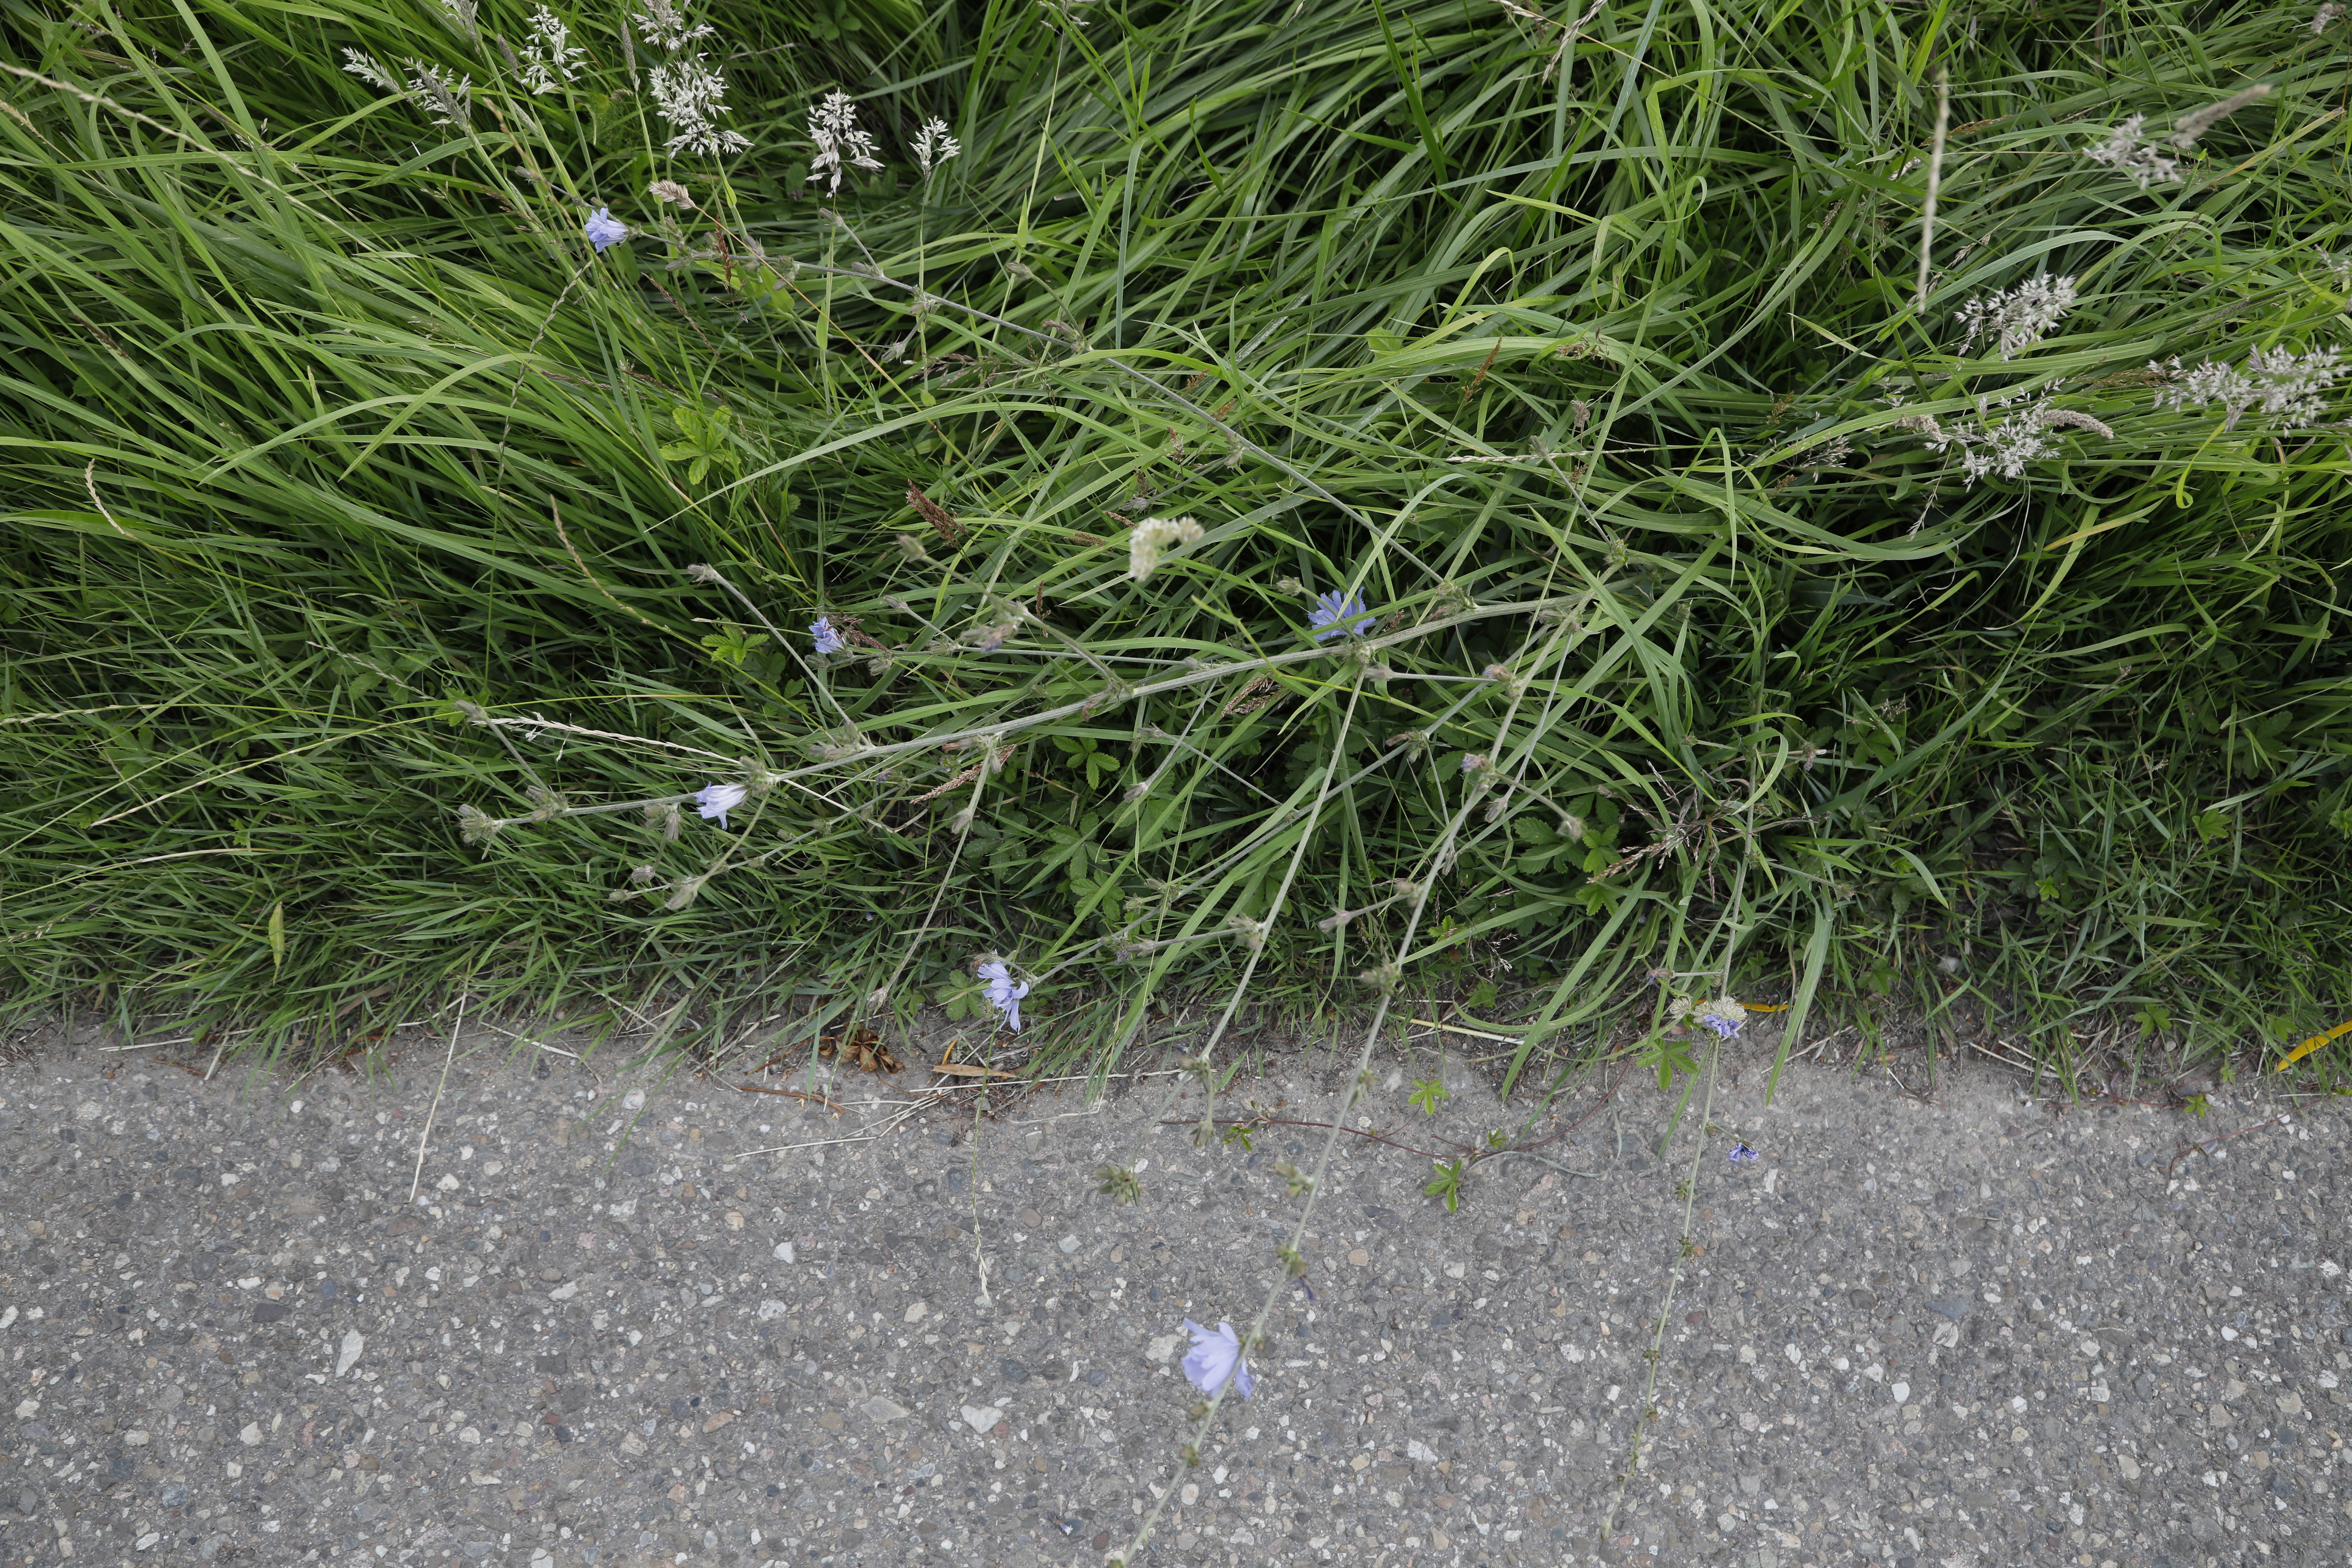
Plant species: Cichorium intybus